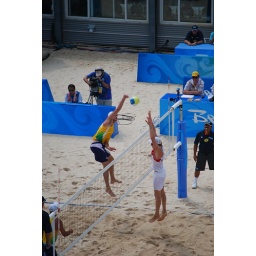
Catching beach volley ball in scorching heat!